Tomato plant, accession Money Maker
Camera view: horizontal (90 deg, fisheye); turntable rotation: 120 degrees
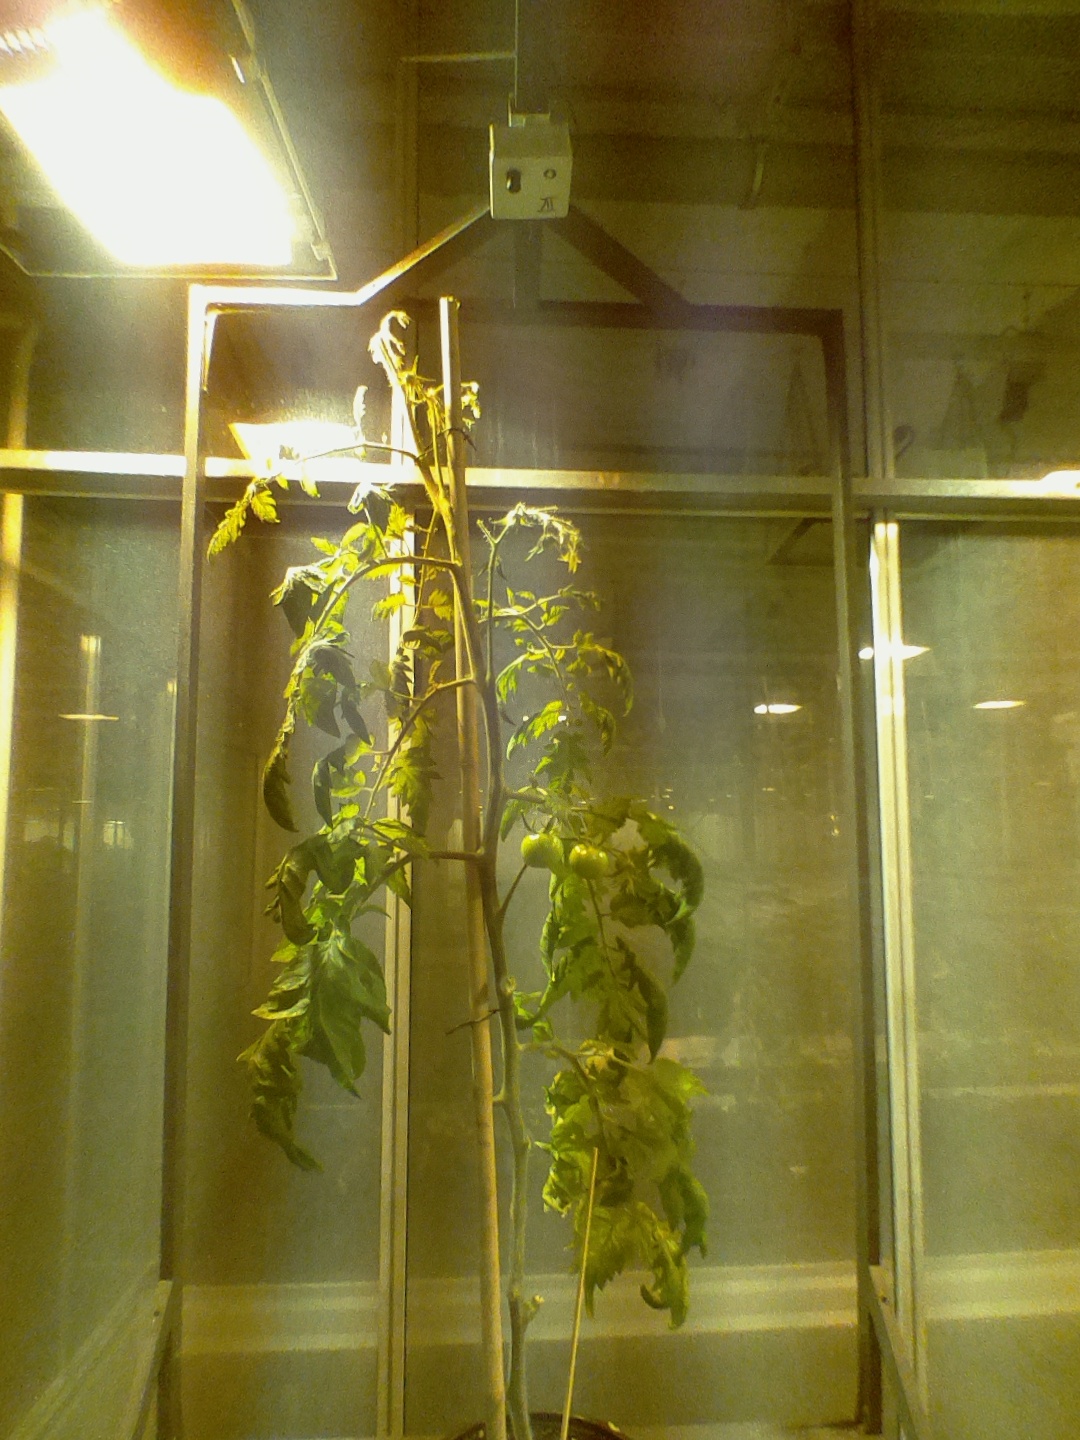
BBCH growth stage 75: 50%-60% of final fruit size